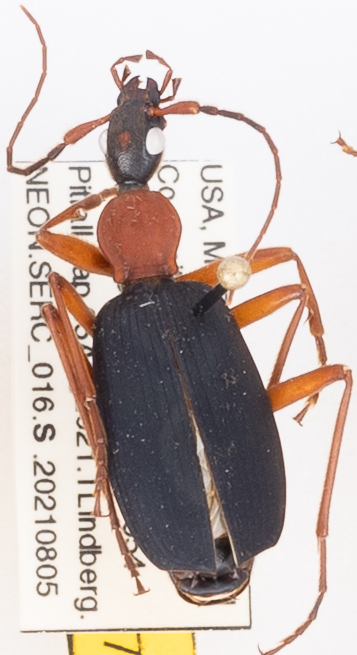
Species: Galerita bicolor
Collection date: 2021-08-05
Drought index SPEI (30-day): -1.06
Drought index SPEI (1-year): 1.418
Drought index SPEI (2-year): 1.45